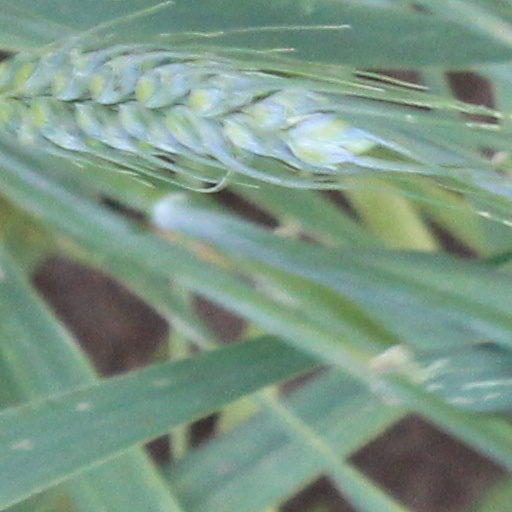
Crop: wheat